Horace Jayne

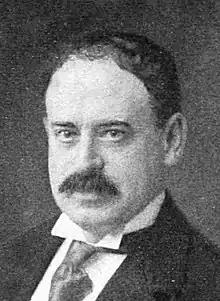
Dr. Jayne in 1899.

Horace Fort Jayne (5 March 1859, Philadelphia, Pennsylvania – 9 July 1913, Wallingford, Pennsylvania) was an American zoologist and educator.